Alfred Godwin

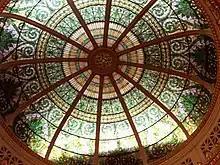
Supreme Court Chamber dome (1906), Pennsylvania State Capitol, Harrisburg.

Alfred Godwin & Company designed the stained-and-leaded glass for the Bellevue-Stratford Hotel, at 200 South Broad Street, Philadelphia. This was the grandest hotel in the city, and hotelier George Boldt's brain-child and masterpiece. Many of Godwin windows were removed and sold during renovations in the 1940s and 1950s. Twelve of his original transoms survive along the building's Broad Street facade. Several of his sky-lights and one Venetian window also are extant. The second Venetian window (of a nymph dancing), which graced the former North/Main Staircase, disappeared during renovations in the 1980s. One of his sky-lights is located north of the lobby, in the Starbucks Coffee Shop on the Walnut Street side.